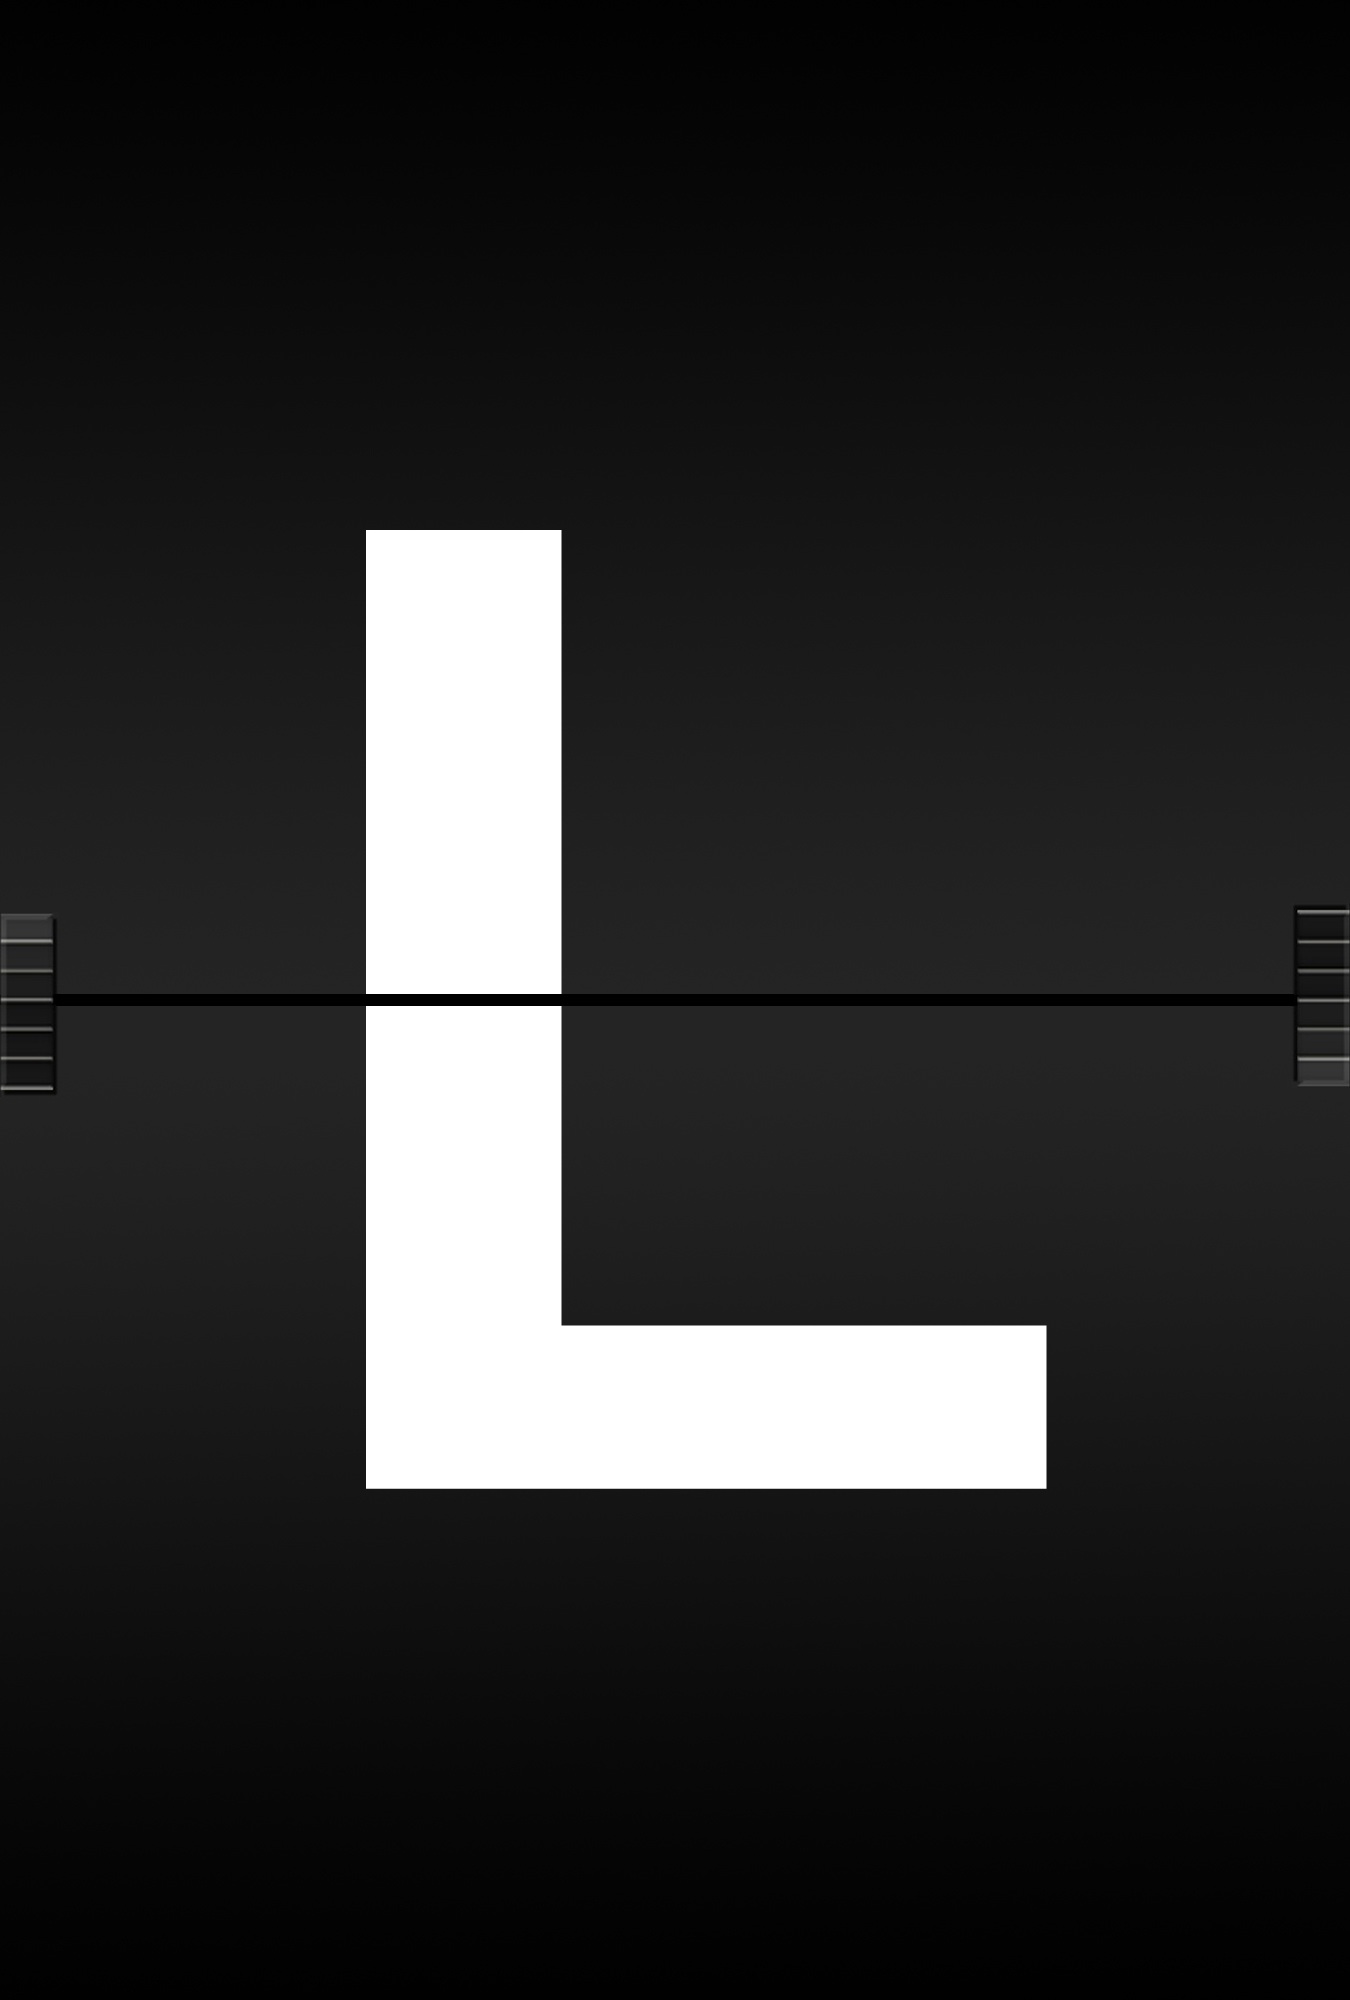
board, ad, airport, line, alphabet, communication, brand, font, l, literacy, logo, text, school, letters, information, railway station, shape, leave, symbols, scoreboard, abc, timeline, screenshot, language, computer wallpaper, journal font